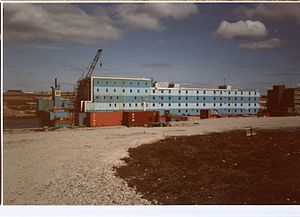
Port Stanley / Historie / RAF Stanley
Port Stanley lufthavn i 1984, før åbningen af RAF Mount Pleasant
Port Stanley Airport er en lufthavn på Falklandsøerne, tre kilometer udenfor hovedstaden Stanley. Lufthavnen er den eneste civile flyveplads med hårdt underlag på øerne. Den er offentlig drevet og benyttes til flyvninger internt på øerne.